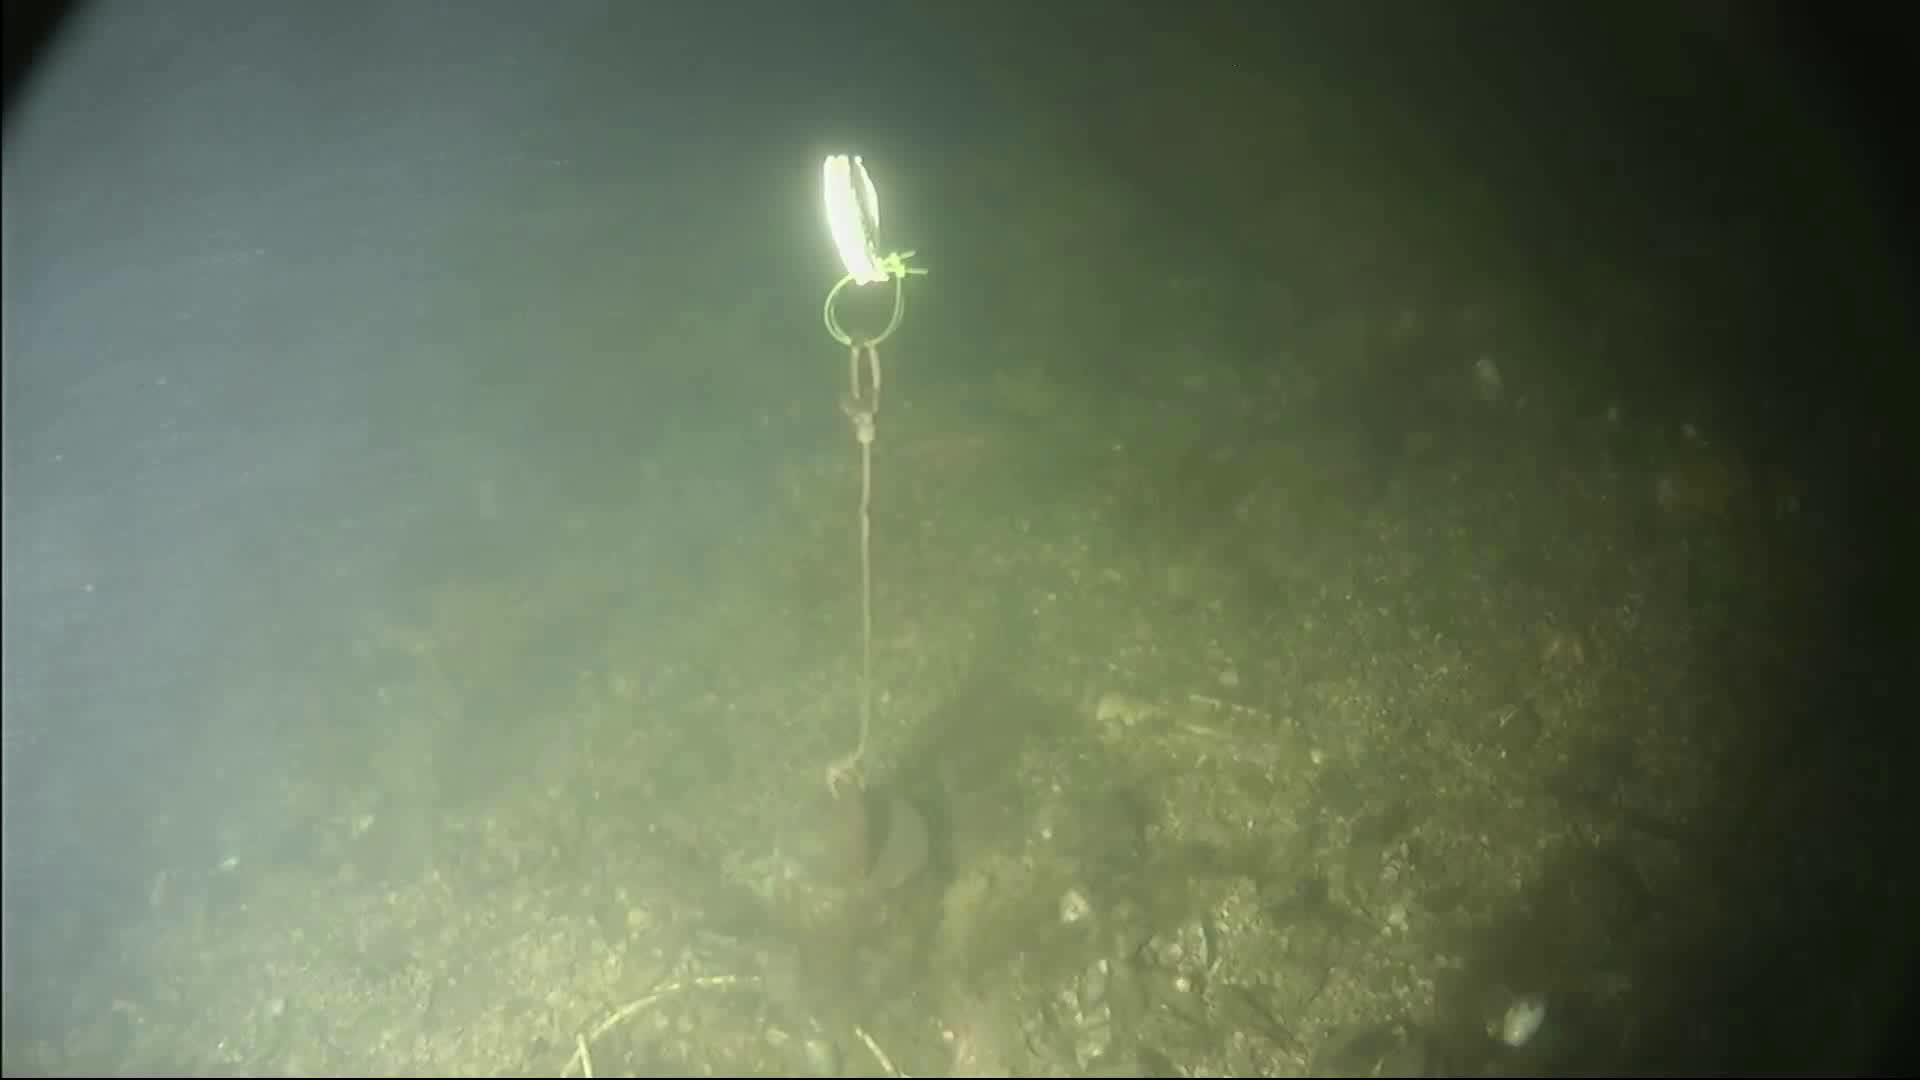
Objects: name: crab